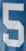
Number: 5